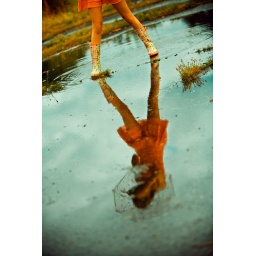
the girl who walks on water 3.1: inspired by Beth Retro